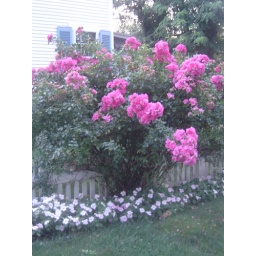
Beautiful flowers in front of a house on my street.